Finnish Relief Fund

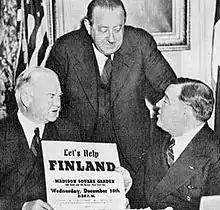
Herbert Hoover, Hendrik Willem van Loon and Fiorello H. La Guardia in Madison Square Garden on December 20, 1939.

The Finnish Relief Fund was a humanitarian aid organization initiated by former U.S. President Herbert Hoover in December 1939. It was intended to support Finland during the Winter War. By March 1940, it had raised 2.5 million US dollars.